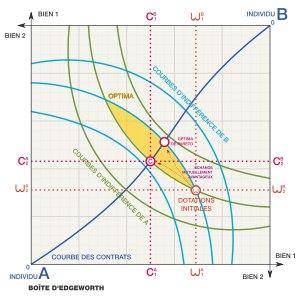
En économie, la boîte d'Edgeworth ou boîte Edgeworth-Bowley est un graphique ingénieux, proposé par Francis Edgeworth et perfectionné par Vilfredo Pareto et Arthur Bowley, afin d'illustrer les possibilités d'échange de deux biens entre deux individus. Elle est surtout utilisée pour représenter l'équilibre général dans une économie d'échange ou le premier théorème de l'économie du bien-être.